Akrotiri, Crete

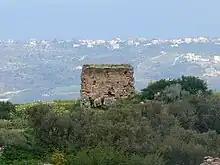
Aptera

Akrotiri is a rocky promontory on the northern side of the island of Crete, in the Sea of Crete. It is roughly circular in shape, connected to the rest of the island by a wide causeway between Chania and the town of Souda. To the south, Souda Bay is found between the peninsula and the island. Most of the peninsula is a plateau somewhat elevated from the sea. There is a string of hills along the northern coast. A variety of flora occur on the rocky promontory of Akrotiri including the herb "Taraxacum minimum".